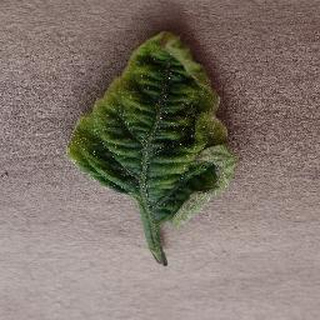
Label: tomato_yellow_leaf_curl_virus